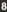
Number: 8